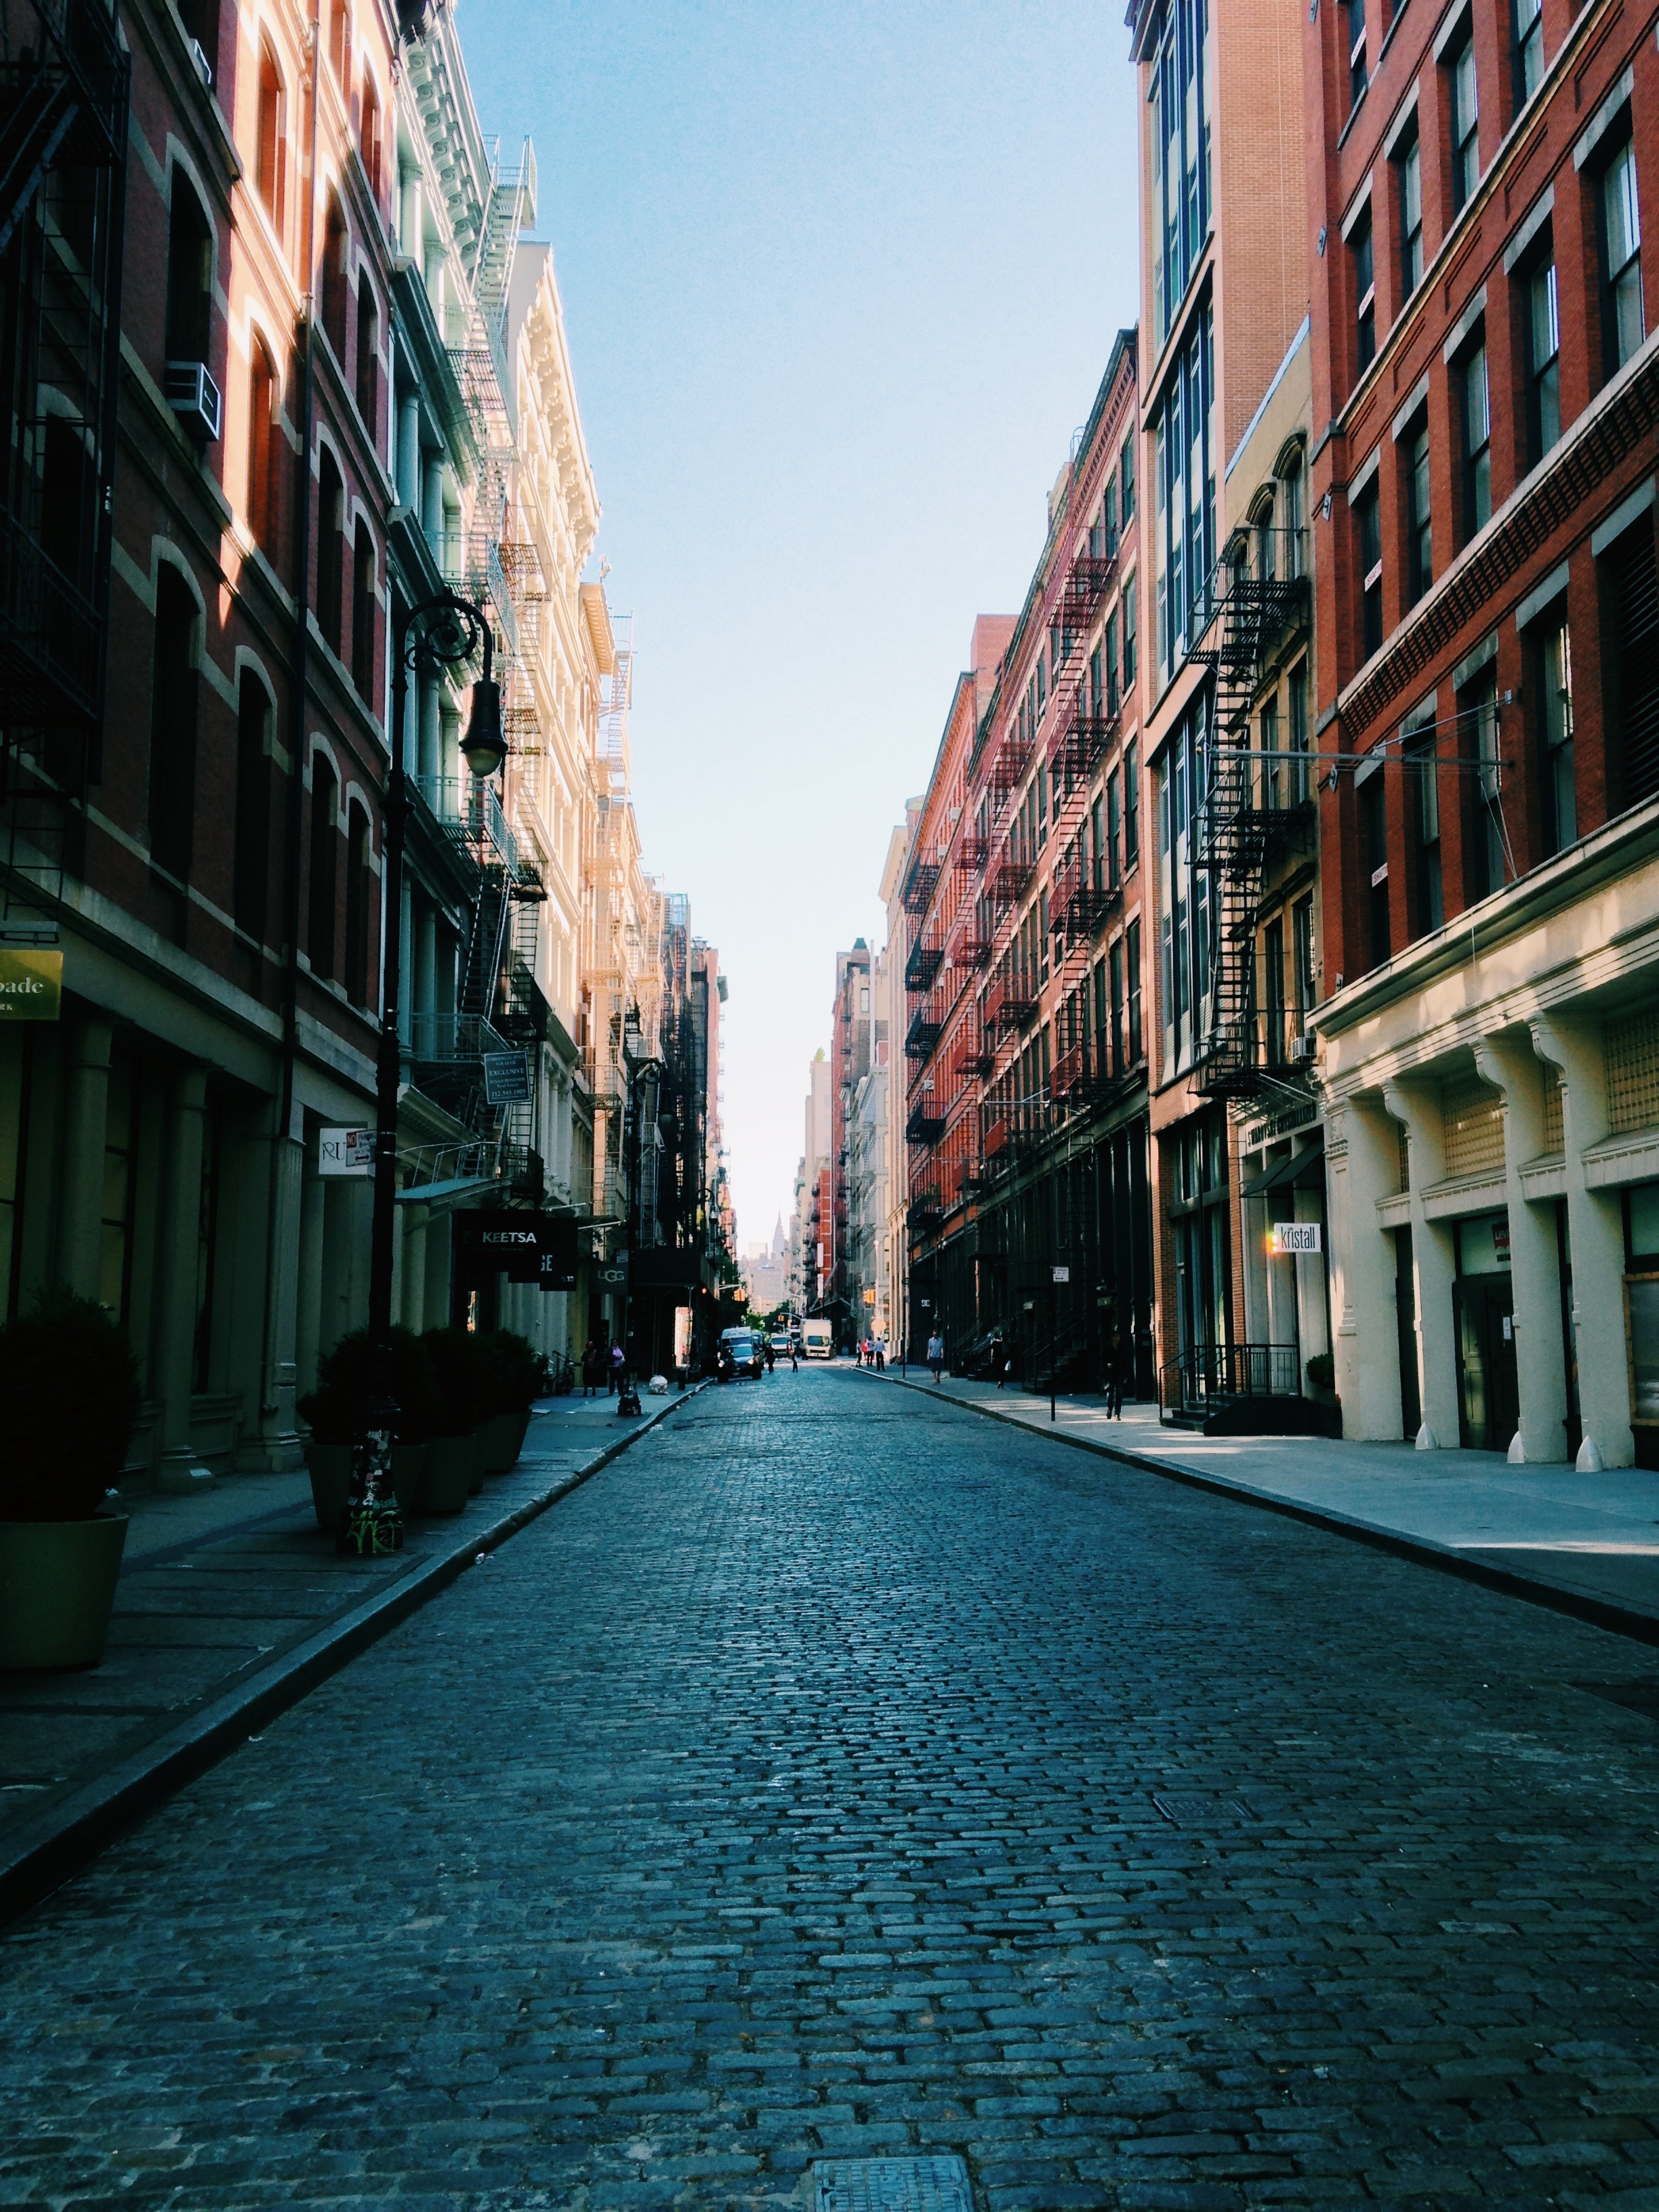
architecture, road, street, town, building, alley, cobblestone, city, cityscape, downtown, evening, empty, lane, waterway, infrastructure, neighbourhood, urban area, residential area, human settlement, nonbuilding structure